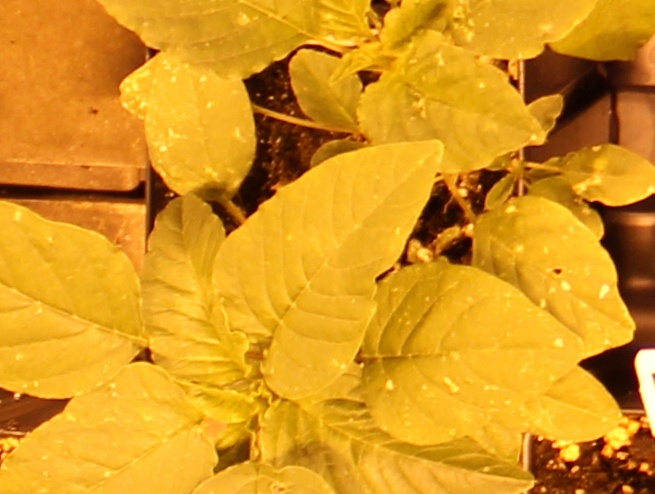
Label: Palmer Amaranth